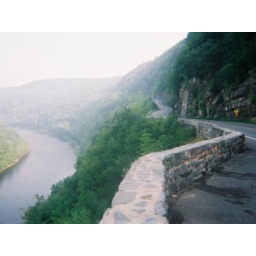
this is a bridge next to a river in Holland